Caudle

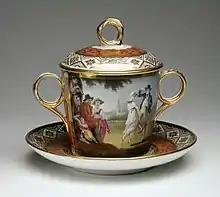
Caudle cup in Worcester porcelain, 1805

The word "caudle" came into Middle English via the Old North French word "caudel", ultimately derived from Latin , "warm". According to the "Encyclopædia Britannica" Eleventh Edition, the word derived from Medieval Latin , a diminutive of , a warm drink, from , hot. The Oxford English Dictionary cites the use of the word to 1297. The word's etymological connection to heat makes it cognate with "cauldron".